Manhattan Valley

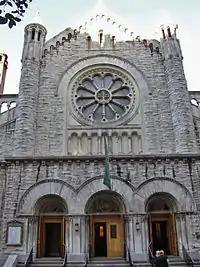
Church of the Ascension, at 107th Street between Amsterdam Avenue and Broadway

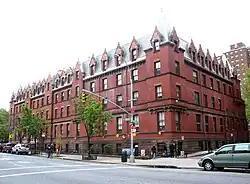
The American Youth Hostels building at Amsterdam and 103rd, formerly the Association Residence Nursing Home, is one of architect Richard Morris Hunt's few surviving projects in New York City.

Manhattan Valley was part of the Bloomingdale District, the name given to the farms and houses along the Bloomingdale Road along Manhattan's Upper West Side. The Dutch "Bloemendaal" was Anglicized to "Bloomingdale" or "the Bloomingdale District", for the west side of Manhattan from about 23rd Street up to the Hollow Way (modern 125th Street). It originally consisted of farms and villages along a road (regularized in 1703) known as the Bloomingdale Road. Bloomingdale Road was renamed The Boulevard in 1868, as the farms and villages were divided into building lots and absorbed into the city.